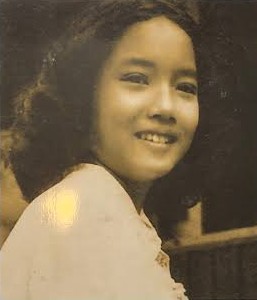
รังษีนภดล ยุคล

| name = รังษีนภดล ยุคล
| image = รังษีนภดล ยุคล.jpg
| honorific_suffix = ทุติยจุลจอมเกล้า|ท.จ.
| birth_name = หม่อมเจ้ารังษีนภดล ยุคล
| birth_place = วังอัศวิน จังหวัดพระนคร
| parents = พระเจ้าวรวงศ์เธอ พระองค์เจ้าภาณุพันธุ์ยุคลหม่อมหลวงสร้อยระย้า ยุคล
| spouse = หม่อมหลวงตวง สนิทวงศ์ (หย่า)วิเชียร ตระกูลสิน
| children = 4 คน
|honorific prefix=คุณหญิง
คุณหญิงรังษีนภดล ยุคล (เดิม: หม่อมเจ้ารังษีนภดล ยุคล; 2 ตุลาคม พ.ศ. 2480 – 6 กรกฎาคม พ.ศ. 2560) มีนามลำลองว่า ท่านหญิงอ๋อย เป็นพระธิดาในพระเจ้าวรวงศ์เธอ พระองค์เจ้าภาณุพันธุ์ยุคล ประสูติแต่หม่อมหลวงสร้อยระย้า ยุคล
== ประวัติ ==
หม่อมเจ้ารังษีนภดล ยุคล ประสูติเมื่อวันที่ 2 ตุลาคม พ.ศ. 2480 มีเจ้าพี่น้องร่วมพระบิดา-มารดาสององค์ ได้แก่
* ท่านผู้หญิงพันธุ์สวลี กิติยากร (ท่านหญิงปิ๋ม) พระมารดาในพระเจ้าวรวงศ์เธอ พระองค์เจ้าโสมสวลี กรมหมื่นสุทธนารีนาถ
* หม่อมเจ้าฐิติพันธุ์ ยุคล (ท่านชายกบ)
หม่อมเจ้ารังษีนภดลทรงเข้าศึกษาที่โรงเรียนราชินีจนถึงชั้นมัธยมศึกษาปีที่ 4 จึงไปศึกษาต่อที่เมืองโลซาน ประเทศสวิตเซอร์แลนด์ นอกจากวิชาสามัญแล้วหม่อมเจ้ารังษีนภดลยังทรงศึกษาด้านการกีฬาและด้านภาษา มีปรีชาด้านการกีฬาหลายชนิด เช่น ขี่ม้า เทนนิส ว่ายน้ำ
ในพระราชพิธีบรมราชาภิเษก พระบาทสมเด็จพระมหาภูมิพลอดุลยเดชมหาราช บรมนาถบพิตร และ พระราชพิธีเฉลิมพระราชมณเฑียร พุทธศักราช 2493 หม่อมเจ้ารังษีนภดล ยุคลได้เชิญเครื่องเครื่องเฉลิมพระราชมณเฑียร ลำดับที่ 3 พระแสงฝักทองเกลี้ยงพระราชพิธีบรมราชาภิเษกพระบาทสมเด็จพระปรมินทรมหาภูมิพลอดุลยเดช บรมนาถบพิตร พุทธศักราช 2493 Link
หม่อมเจ้ารังษีนภดลทรงกราบบังคมทูลลาออกจากฐานันดรศักดิ์เพื่อสมรสกับหม่อมหลวงตวง สนิทวงศ์ เมื่อวันที่ 10 เมษายน พ.ศ. 2499ราชกิจจานุเบกษา, ประกาศสำนักพระราชวัง ที่ ๒/๒๔๙๙ เรื่อง พระราชทานพระบรมราชานุญาตให้ลาออกจากฐานันดรศักดิ์แห่งพระราชวงศ์ (หม่อมเจ้ารังษีนภดล ยุคล), เล่ม 73, ตอน 59 ง, 31 กรกฎาคม พ.ศ. 2499 หน้า 2125 โดยมีบุตร-ธิดาสี่คน ได้แก่
# สายฝน สนิทวงศ์ ณ อยุธยา (เกิด 28 สิงหาคม พ.ศ. 2499)
# ดุลสิทธิ์ สนิทวงศ์ ณ อยุธยา (เกิด 31 สิงหาคม พ.ศ. 2500)
# รังษิดล สนิทวงศ์ ณ อยุธยา (เกิด 16 ธันวาคม พ.ศ. 2502)
# ตรรค สนิทวงศ์ ณ อยุธยา (เกิด 20 เมษายน พ.ศ. 2506)
ต่อมาได้สมรสใหม่กับนายแพทย์วิเชียร ตระกูลสิน
คุณหญิงรังษีนภดลถึงชีพิตักษัยด้วยโรคหทัยวายเฉียบพลัน เมื่อเวลา 20.00 นาฬิกา ของวันที่ 6 กรกฎาคม พ.ศ. 2560 สิริชันษา 79 ปี พระบาทสมเด็จพระวชิรเกล้าเจ้าอยู่หัวทรงพระกรุณาโปรดเกล้าฯ พระราชทานโกศโถประกอบเกียรติยศศพ ณ ศาลากวีนีรมิต วัดเทพศิรินทราวาส และในวันที่ 24 มีนาคม พ.ศ. 2562 พระเจ้าวรวงศ์เธอ พระองค์เจ้าโสมสวลี กรมหมื่นสุทธนารีนาถ โปรดให้สมเด็จเจ้าฟ้าฯ กรมหลวงราชสาริณีสิริพัชร มหาวัชรราชธิดา เสด็จแทนพระองค์ไปในการพระราชทานเพลิงศพ
== ปริญญาดุษฎีบัณฑิตย์กิตติมศักดิ์ ==
คุณหญิงรังษีนภดล ยุคล ทรงเข้ารับพระราชทานปริญญาดุษฎีบัณฑิตกิตติมศักดิ์ สาขาวิทยาศาสตร์สิ่งแวดล้อม จากมหาวิทยาลัยราชภัฏสวนสุนันทา ณ อาคารใหม่ สวนอัมพร เมื่อวันที่ 7 พฤษภาคม พ.ศ. 2554
== อุปนิสัย ==
ชีวิตในวัยเยาว์หม่อมเจ้ารังษีนภดลโปรดตามเสด็จพระบิดาไปทอดเนตรสภาพธรรมชาติในพื้นที่ป่าหลายแห่ง เช่น ป่าพนมสารคาม ป่าชายแดนเทือกเขาตะนาวศรี ทรงสนทัยการศึกษาพันธุ์ไม้และความเป็นอยู่ของสัตว์ป่าแต่ละชนิด ตลอดจนศึกษาเกี่ยวกับรอยเท้าสัตว์ป่า จนทรงเชี่ยวชาญอย่างมาก ทรงสามารถนำความรู้เหล่านี้มาถ่ายทอดให้กับผู้ที่ร่วมงานและอยู่ใกล้ชิดได้เป็นอย่างดี คุณหญิงรังษีนภดลได้รับการยกย่องในฐานะนักอนุรักษ์ทรัพยากรธรรมชาติ ได้ทุ่มเทแรงกายเพื่องานอนุรักษ์ธรรมชาติ สัตว์ป่าและสิ่งแวดล้อม แม้ในช่วงอายุมากก็มีสุขภาพที่แข็งแรง สามารถเดินป่า และขับรถยนต์เอง นอกจากนี้ยังมีความจำเป็นเลิศ สามารถถ่ายทอดเรื่องราวเก่า ๆ ได้อย่างแม่นยำ มีอุปนิสัยเรียบง่าย ไม่ถือตัว และยังไปในงานพิธีต่าง ๆ ตามคำเชิญ
ในปัจฉิมวัยพำนักอยู่ ณ ตำหนักรังสิตคลองสี่ ซึ่งตั้งอยู่ตรงปากทางเข้าคลองสี่ (ริมถนนรังสิต-นครนายก) ถนนพระองค์เจ้าสาย ตรงข้ามร้านอาหารบ่อเงิน และสนามม้าสมเด็จเจ้าฟ้าฯ กรมหลวงราชสาริณีสิริพัชร มหาวัชรราชธิดา ซึ่งอยู่ฝั่งเดียวกันกับพระตำหนักบึงยี่โถ ในพระเจ้าวรวงศ์เธอ พระองค์เจ้าโสมสวลี กรมหมื่นสุทธนารีนาถ ในบริเวณแนวเดียวกัน ซึ่งนอกจากเป็นที่พำนักแล้ว ยังเป็นที่ทำการมูลนิธิหม่อมเจ้าหญิงรังษีนภดล ยุคล เป็นมูลนิธิที่ได้เล็งเห็นความสำคัญในการอนุรักษ์ช้างป่า กระทิง และสัตว์ป่าอื่น ๆ โดยภายในพื้นที่ตำหนัก คุณหญิงรังษีนภดลได้นำที่นาส่วนตัวมาใช้เป็นแปลงปลูกข้าวหอมนิล ตามแนวพระราชดำรัสเศรษฐกิจพอเพียง โดยลงมือหว่านพันธุ์ข้าว ใส่ปุ๋ยและควบคุมการเก็บผลผลิตเอง ทั้งยังใช้ที่นาเป็นที่ทำงาน เพื่อติดตามดูแปลงข้าว และนำผลผลิตข้าวหอมนิลที่ได้ไปแจกจ่ายแก่ประชาชนในพื้นที่ต่าง ๆ
== เครื่องราชอิสริยาภรณ์ ==
ราชกิจจานุเบกษา, ประกาศสำนักนายกรัฐมนตรี เรื่อง พระราชทานเครื่องราชอิสริยาภรณ์ , เล่ม ๑๑๗ ตอนที่ ๙ ข หน้า ๔, ๔ พฤษภาคม ๒๕๔๓
== ลำดับสาแหรก ==
ahnentafel top|width=100%|ลำดับสาแหรกของ
ahnentafel-compact5
|style=font-size: 90%; line-height: 110%;
|border=1
|boxstyle=padding-top: 0; padding-bottom: 0;
|boxstyle_1=background-color: #fcc;
|boxstyle_2=background-color: #fb9;
|boxstyle_3=background-color: #ffc;
|boxstyle_4=background-color: #bfc;
|boxstyle_5=background-color: #9fe;
|1= 1. 
|2= 2. พระเจ้าวรวงศ์เธอ พระองค์เจ้าภาณุพันธุ์ยุคล
|3= 3. หม่อมหลวงสร้อยระย้า ยุคล
|4= 4. สมเด็จพระเจ้าบรมวงศ์เธอ เจ้าฟ้ายุคลทิฆัมพร กรมหลวงลพบุรีราเมศวร์
|5= 5. พระเจ้าวรวงศ์เธอ พระองค์เจ้าเฉลิมเขตรมงคล
|6= 6. หม่อมราชวงศ์สุวพันธุ์ สนิทวงศ์
|7= 7. ยี่สุ่น สนิทวงศ์ ณ อยุธยา
|8= 8. พระบาทสมเด็จพระจุลจอมเกล้าเจ้าอยู่หัว
|9= 9. พระวิมาดาเธอ พระองค์เจ้าสายสวลีภิรมย์ กรมพระสุทธาสินีนาฏ ปิยมหาราชปดิวรัดา
|10= 10. สมเด็จพระราชปิตุลาบรมพงศาภิมุข เจ้าฟ้าภาณุรังษีสว่างวงศ์ กรมพระยาภาณุพันธุวงศ์วรเดช
|11= 11. หม่อมแม้น ภาณุพันธุ์ ณ อยุธยา
|12= 12. พระวรวงศ์เธอ พระองค์เจ้าสายสนิทวงศ์
|13= 13. หม่อมเขียน สนิทวงศ์ ณ อยุธยา
|14= 14. กิมเฮง มังกรพันธุ์
|15= 15. ทองอยู่ มังกรพันธุ์
|16= 16. (=20.) พระบาทสมเด็จพระจอมเกล้าเจ้าอยู่หัว
|17= 17. (=21.) สมเด็จพระเทพศิรินทราบรมราชินี
|18= 18. พระเจ้าบรมวงศ์เธอ กรมหมื่นภูมินทรภักดี
|19= 19. เจ้าจอมมารดาจีน
|20= 20. (=16.) พระบาทสมเด็จพระจอมเกล้าเจ้าอยู่หัว
|21= 21. (=17.) สมเด็จพระเทพศิรินทราบรมราชินี
|22= 22. เจ้าพระยาสุรวงษ์ไวยวัฒน์ (วร บุนนาค)
|23= 23. ท่านผู้หญิงอิ่ม บุนนาค
|24= 24. พระเจ้าบรมวงศ์เธอ กรมหลวงวงศาธิราชสนิท
|25= 25. หม่อมแย้ม สนิทวงศ์ ณ อยุธยา
== แหล่งข้อมูลอื่น ==
* "มูลนิธิหม่อมเจ้าหญิงรังษีนภดล ยุคล "
หมวดหมู่:หม่อมเจ้าหญิง
หมวดหมู่:หม่อมเจ้าที่ทรงลาออกจากฐานันดรศักดิ์
หมวดหมู่:ราชสกุลยุคล
หมวดหมู่:ราชสกุลสนิทวงศ์
หมวดหมู่:นักอนุรักษ์ธรรมชาติ
หมวดหมู่:บุคคลจากโรงเรียนราชินี
หมวดหมู่:ผู้ได้รับปริญญากิตติมศักดิ์จากมหาวิทยาลัยราชภัฏสวนสุนันทา
หมวดหมู่:ผู้ได้รับเครื่องราชอิสริยาภรณ์ ท.จ. (ฝ่ายใน)
หมวดหมู่:คุณหญิง
หมวดหมู่:เสียชีวิตจากภาวะหัวใจล้มเหลว
หมวดหมู่:บุคคลจากเขตดุสิต